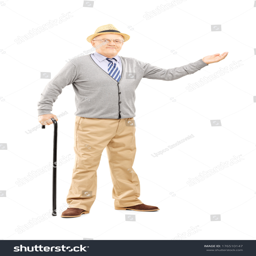
full length portrait of an old man with cane gesturing with hand isolated on white background #